Answer in natural language. Considering the relative positions, where is Window (marked B) with respect to black dresser with multiple drawers (marked C)? Choose between the following options: left or right
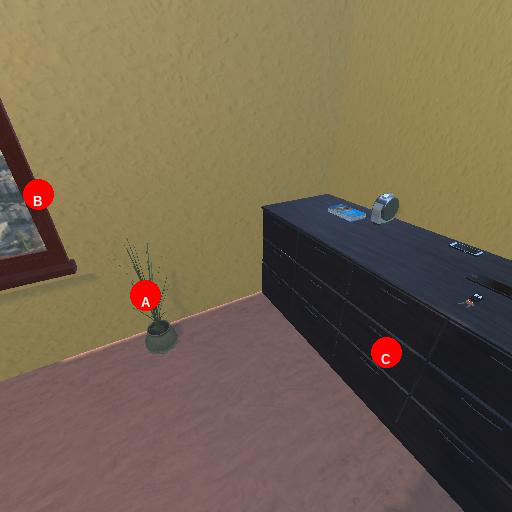
<answer>left</answer>